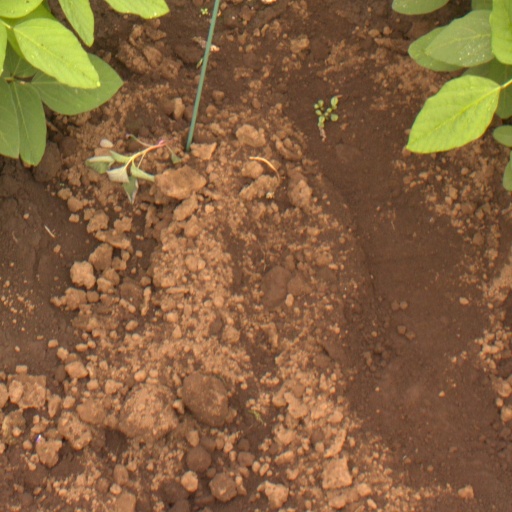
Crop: soybean